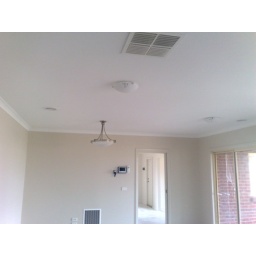
Standing in the kitchen looking back to the dining room.Both heating (square vents) and cooling (round vents) can be seen.